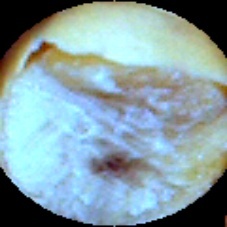
Label: Broken